Pentagram (design firm)

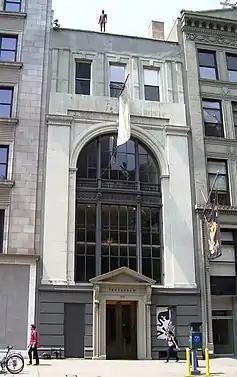
The former Pentagram building in Manhattan, at 204 Fifth Avenue, was designed by C.P.H. Gilbert. On top of the building at the time this image was taken (2010) is a statue by Antony Gormley, part of his "Event Horizon" installation on buildings around Madison Square.

Pentagram is a design firm. It was founded in 1972, by Alan Fletcher, Theo Crosby, Colin Forbes, Kenneth Grange, and Mervyn Kurlansky at Needham Road, Notting Hill, London. The company has offices in London, New York City, San Francisco, Berlin and Austin, Texas. In addition to its influential work, the firm is known for its unusual structure in the design industry, in which a hierarchically flat group of partners own and manage the firm. It restricts ownership to only graphic designers and/or designers. Each partner is responsible for their team and the clients they manage.